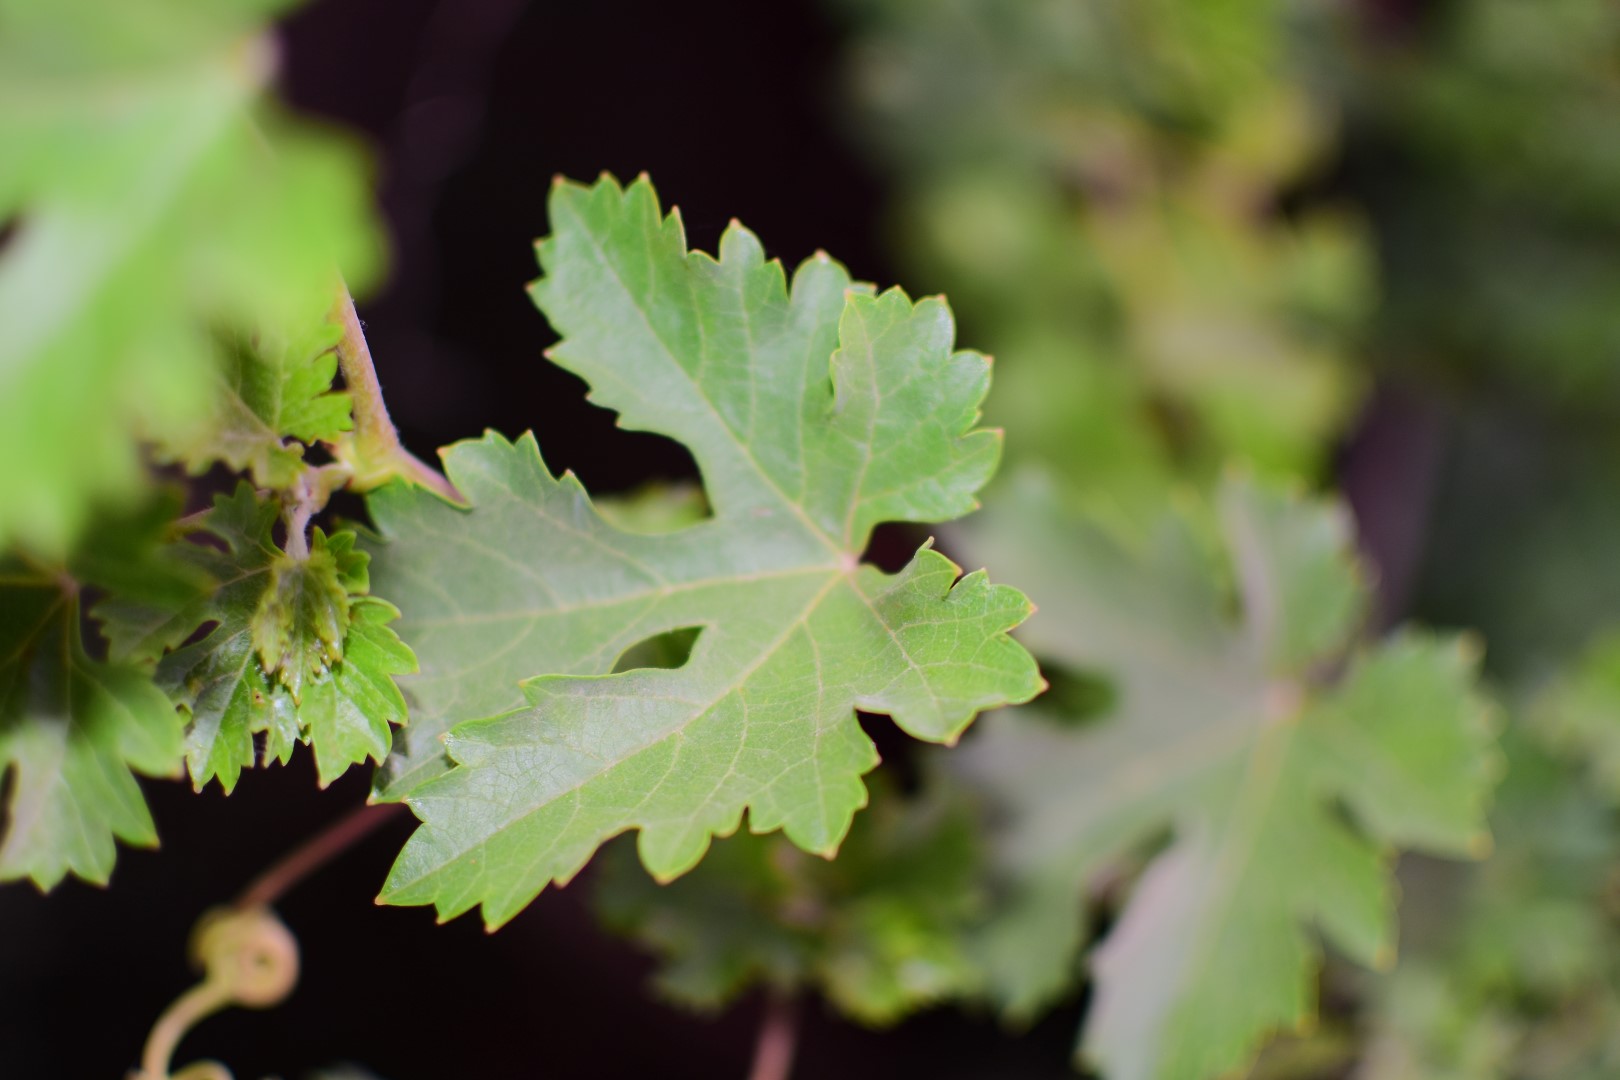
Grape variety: Aswud Balad